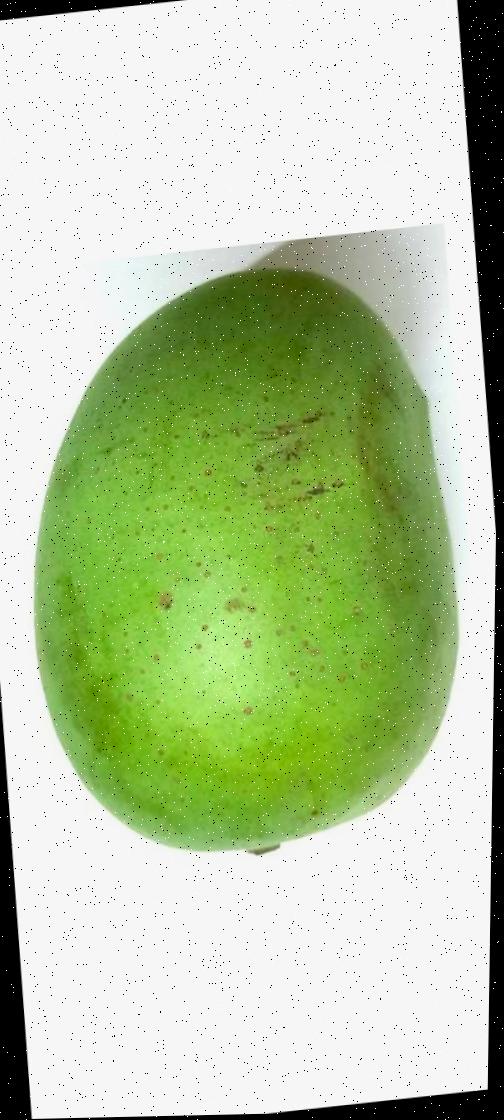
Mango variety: Langra